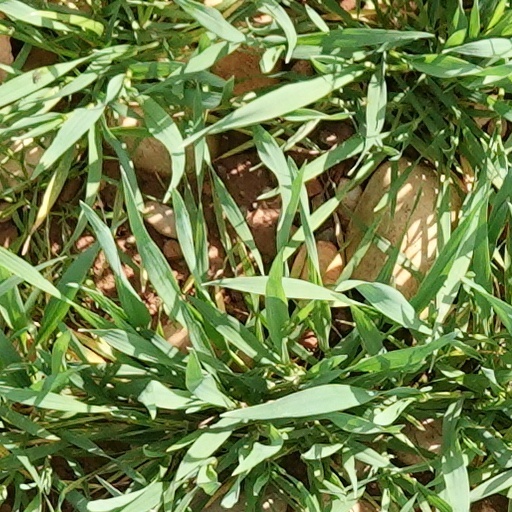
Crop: wheat